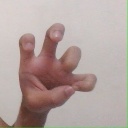
अक्षर: छ